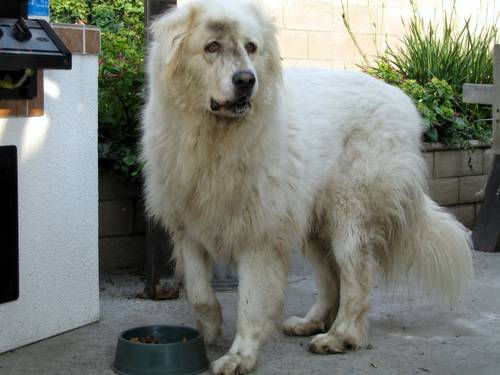
Breed: great pyrenees